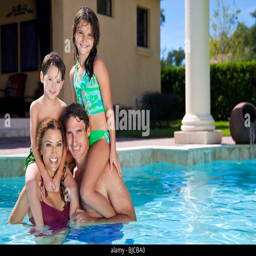
a family with mother and father having fun on vacation playing with their children on their shoulders in a swimming